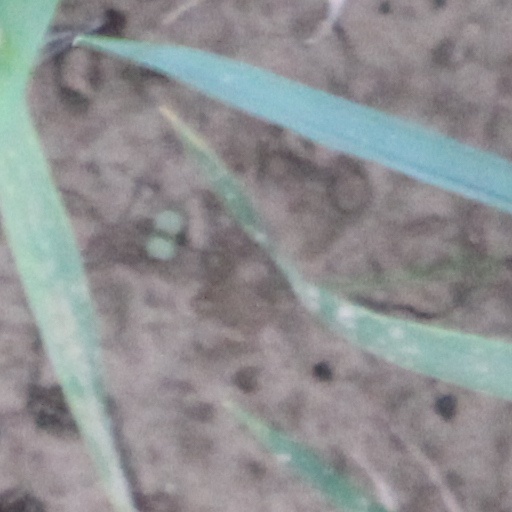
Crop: wheat